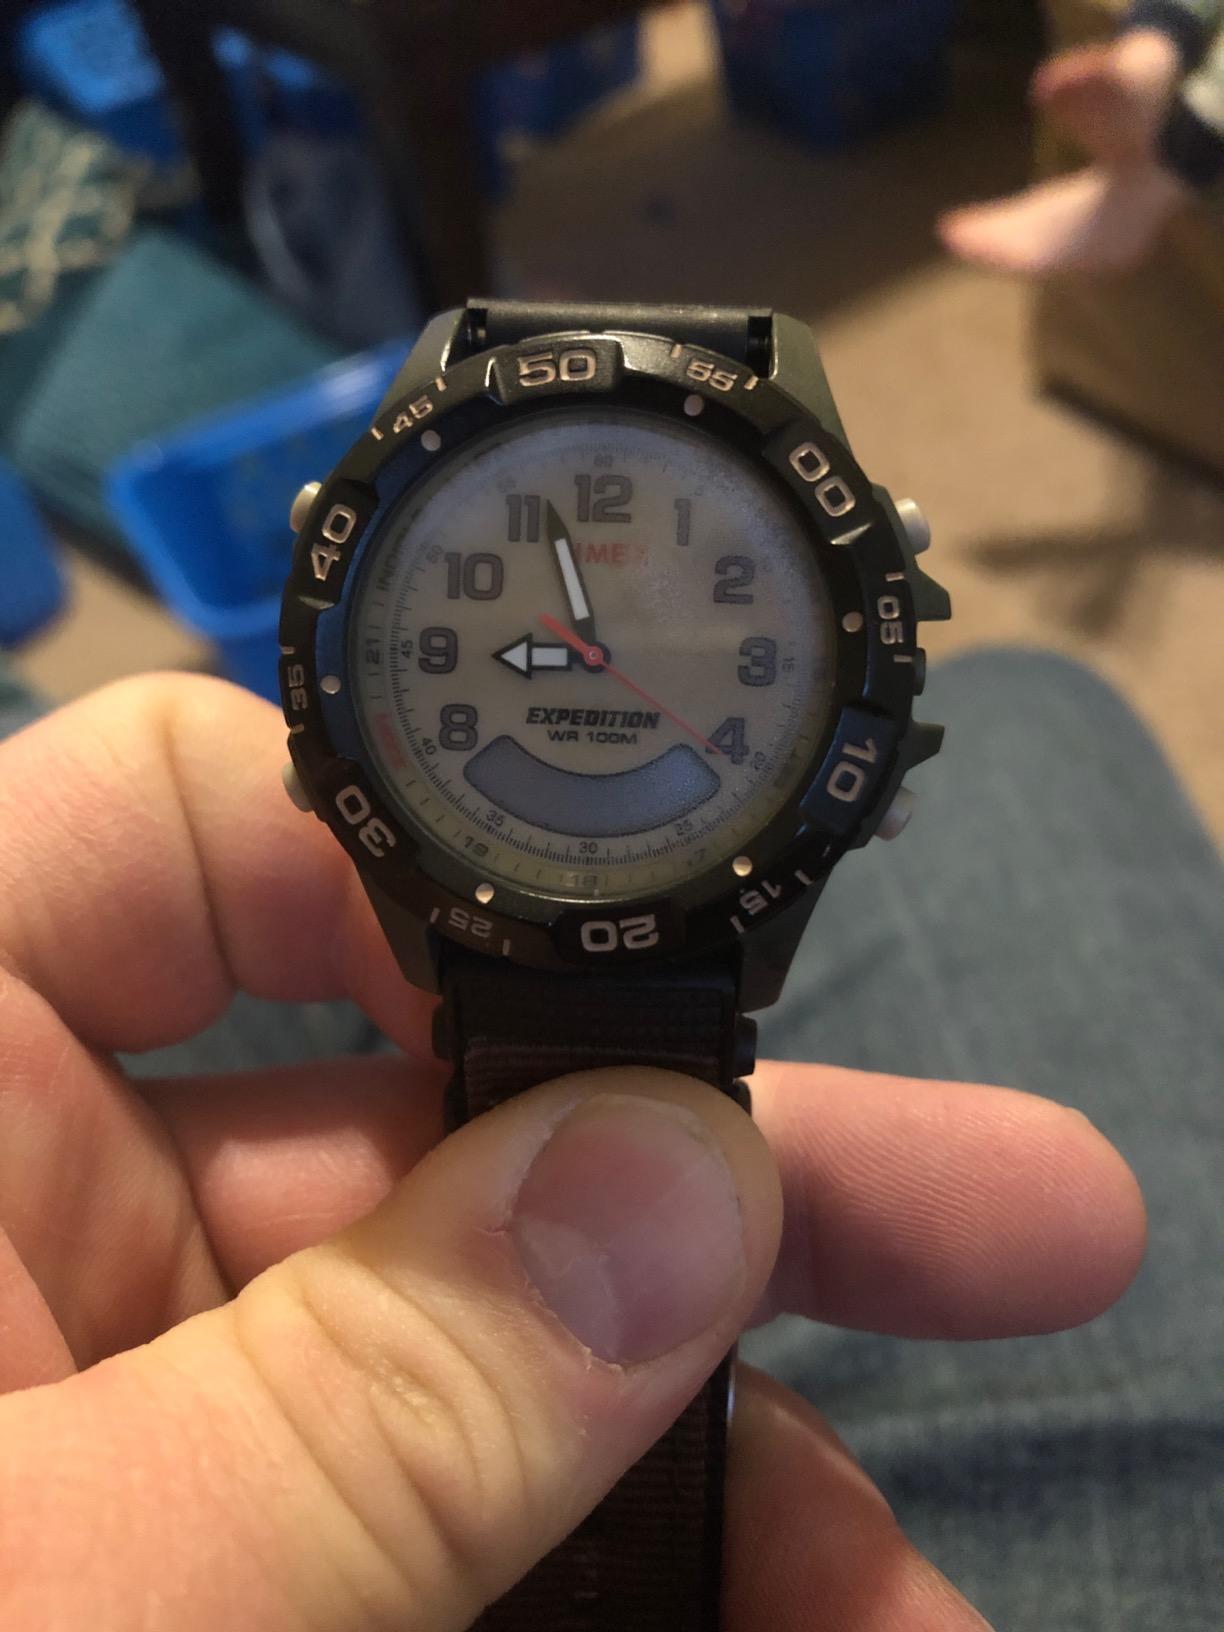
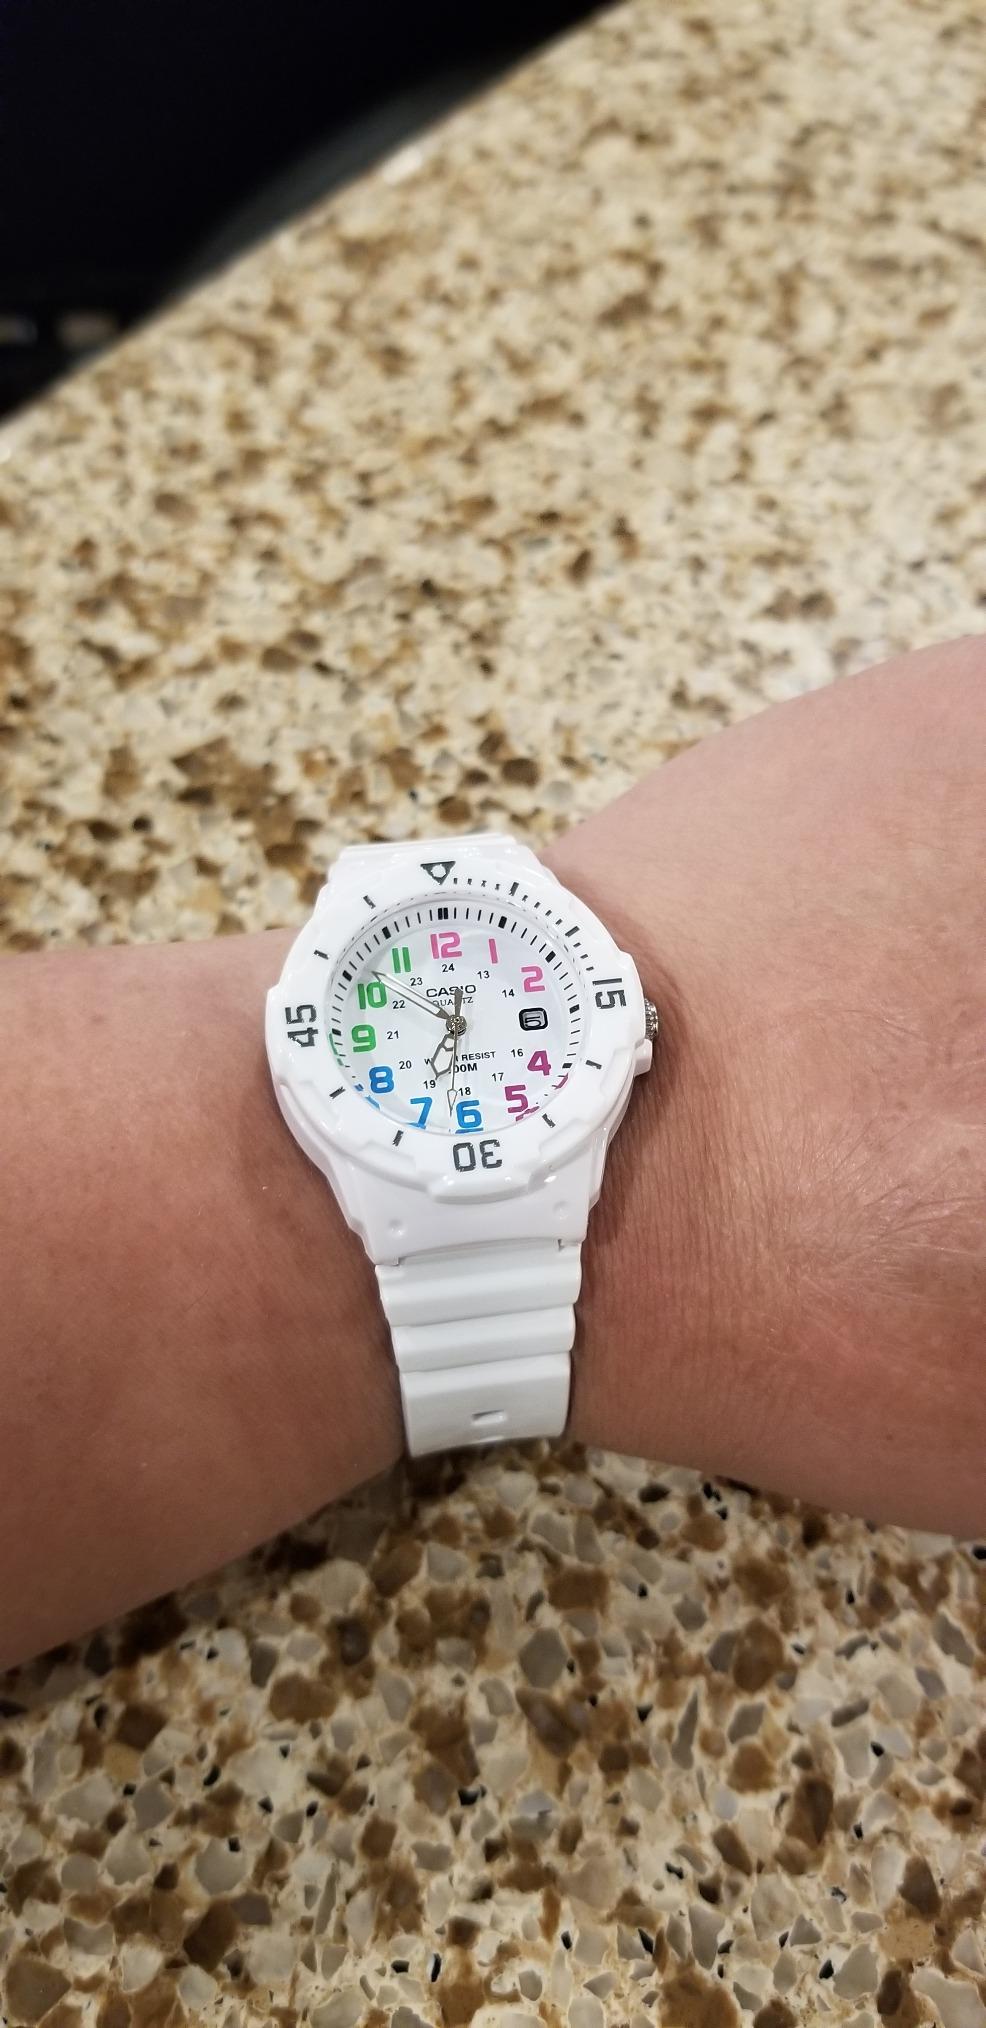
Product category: accessories_watch
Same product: no